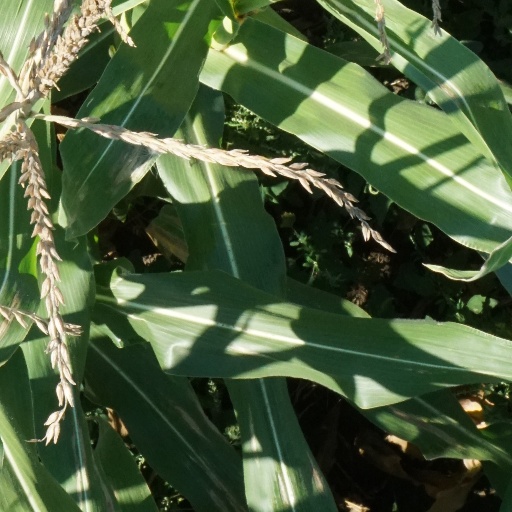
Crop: maize; corn